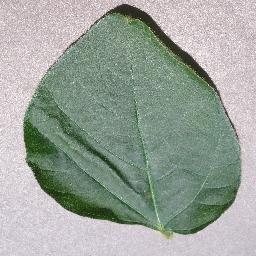
Label: Soybean___healthy